Malachite Peak

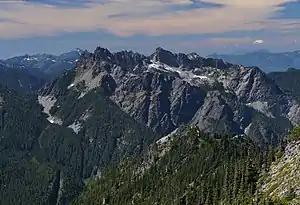
Malachite Peak from Otter Point

During the Pleistocene period dating back over two million years ago, glaciation advancing and retreating repeatedly scoured and shaped the landscape. The last glacial retreat in the Alpine Lakes area began about 14,000 years ago and was north of the Canada–US border by 10,000 years ago. The U-shaped cross section of the river valleys is a result of that recent glaciation. Uplift and faulting in combination with glaciation have been the dominant processes which have created the tall peaks and deep valleys of the Alpine Lakes Wilderness area.